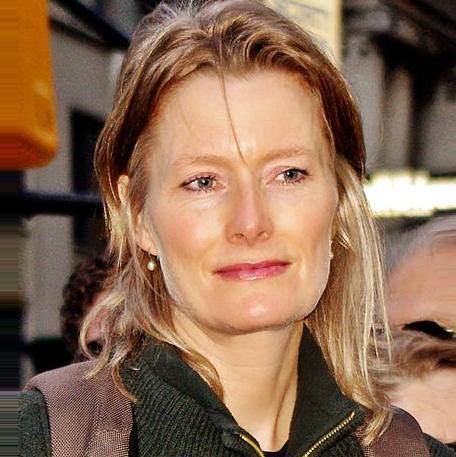
Age: 48